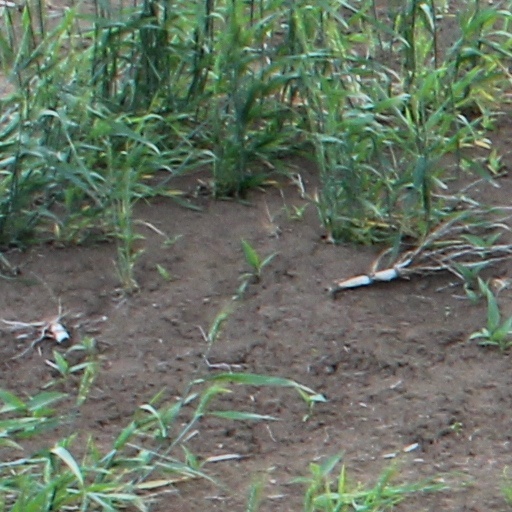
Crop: wheat